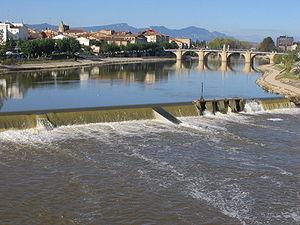
L'Èbre est le plus puissant des fleuves espagnols. Sa longueur est de 928 km et son bassin versant a une superficie de 85 362 km².